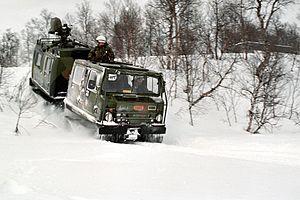
Le Bandvagn 206 est un véhicule de transport de troupes sur chenilles tout-terrain et articulé de conception et de fabrication suédoise développé par Hägglunds.